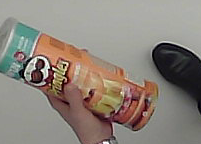
Product: pringles_paprika